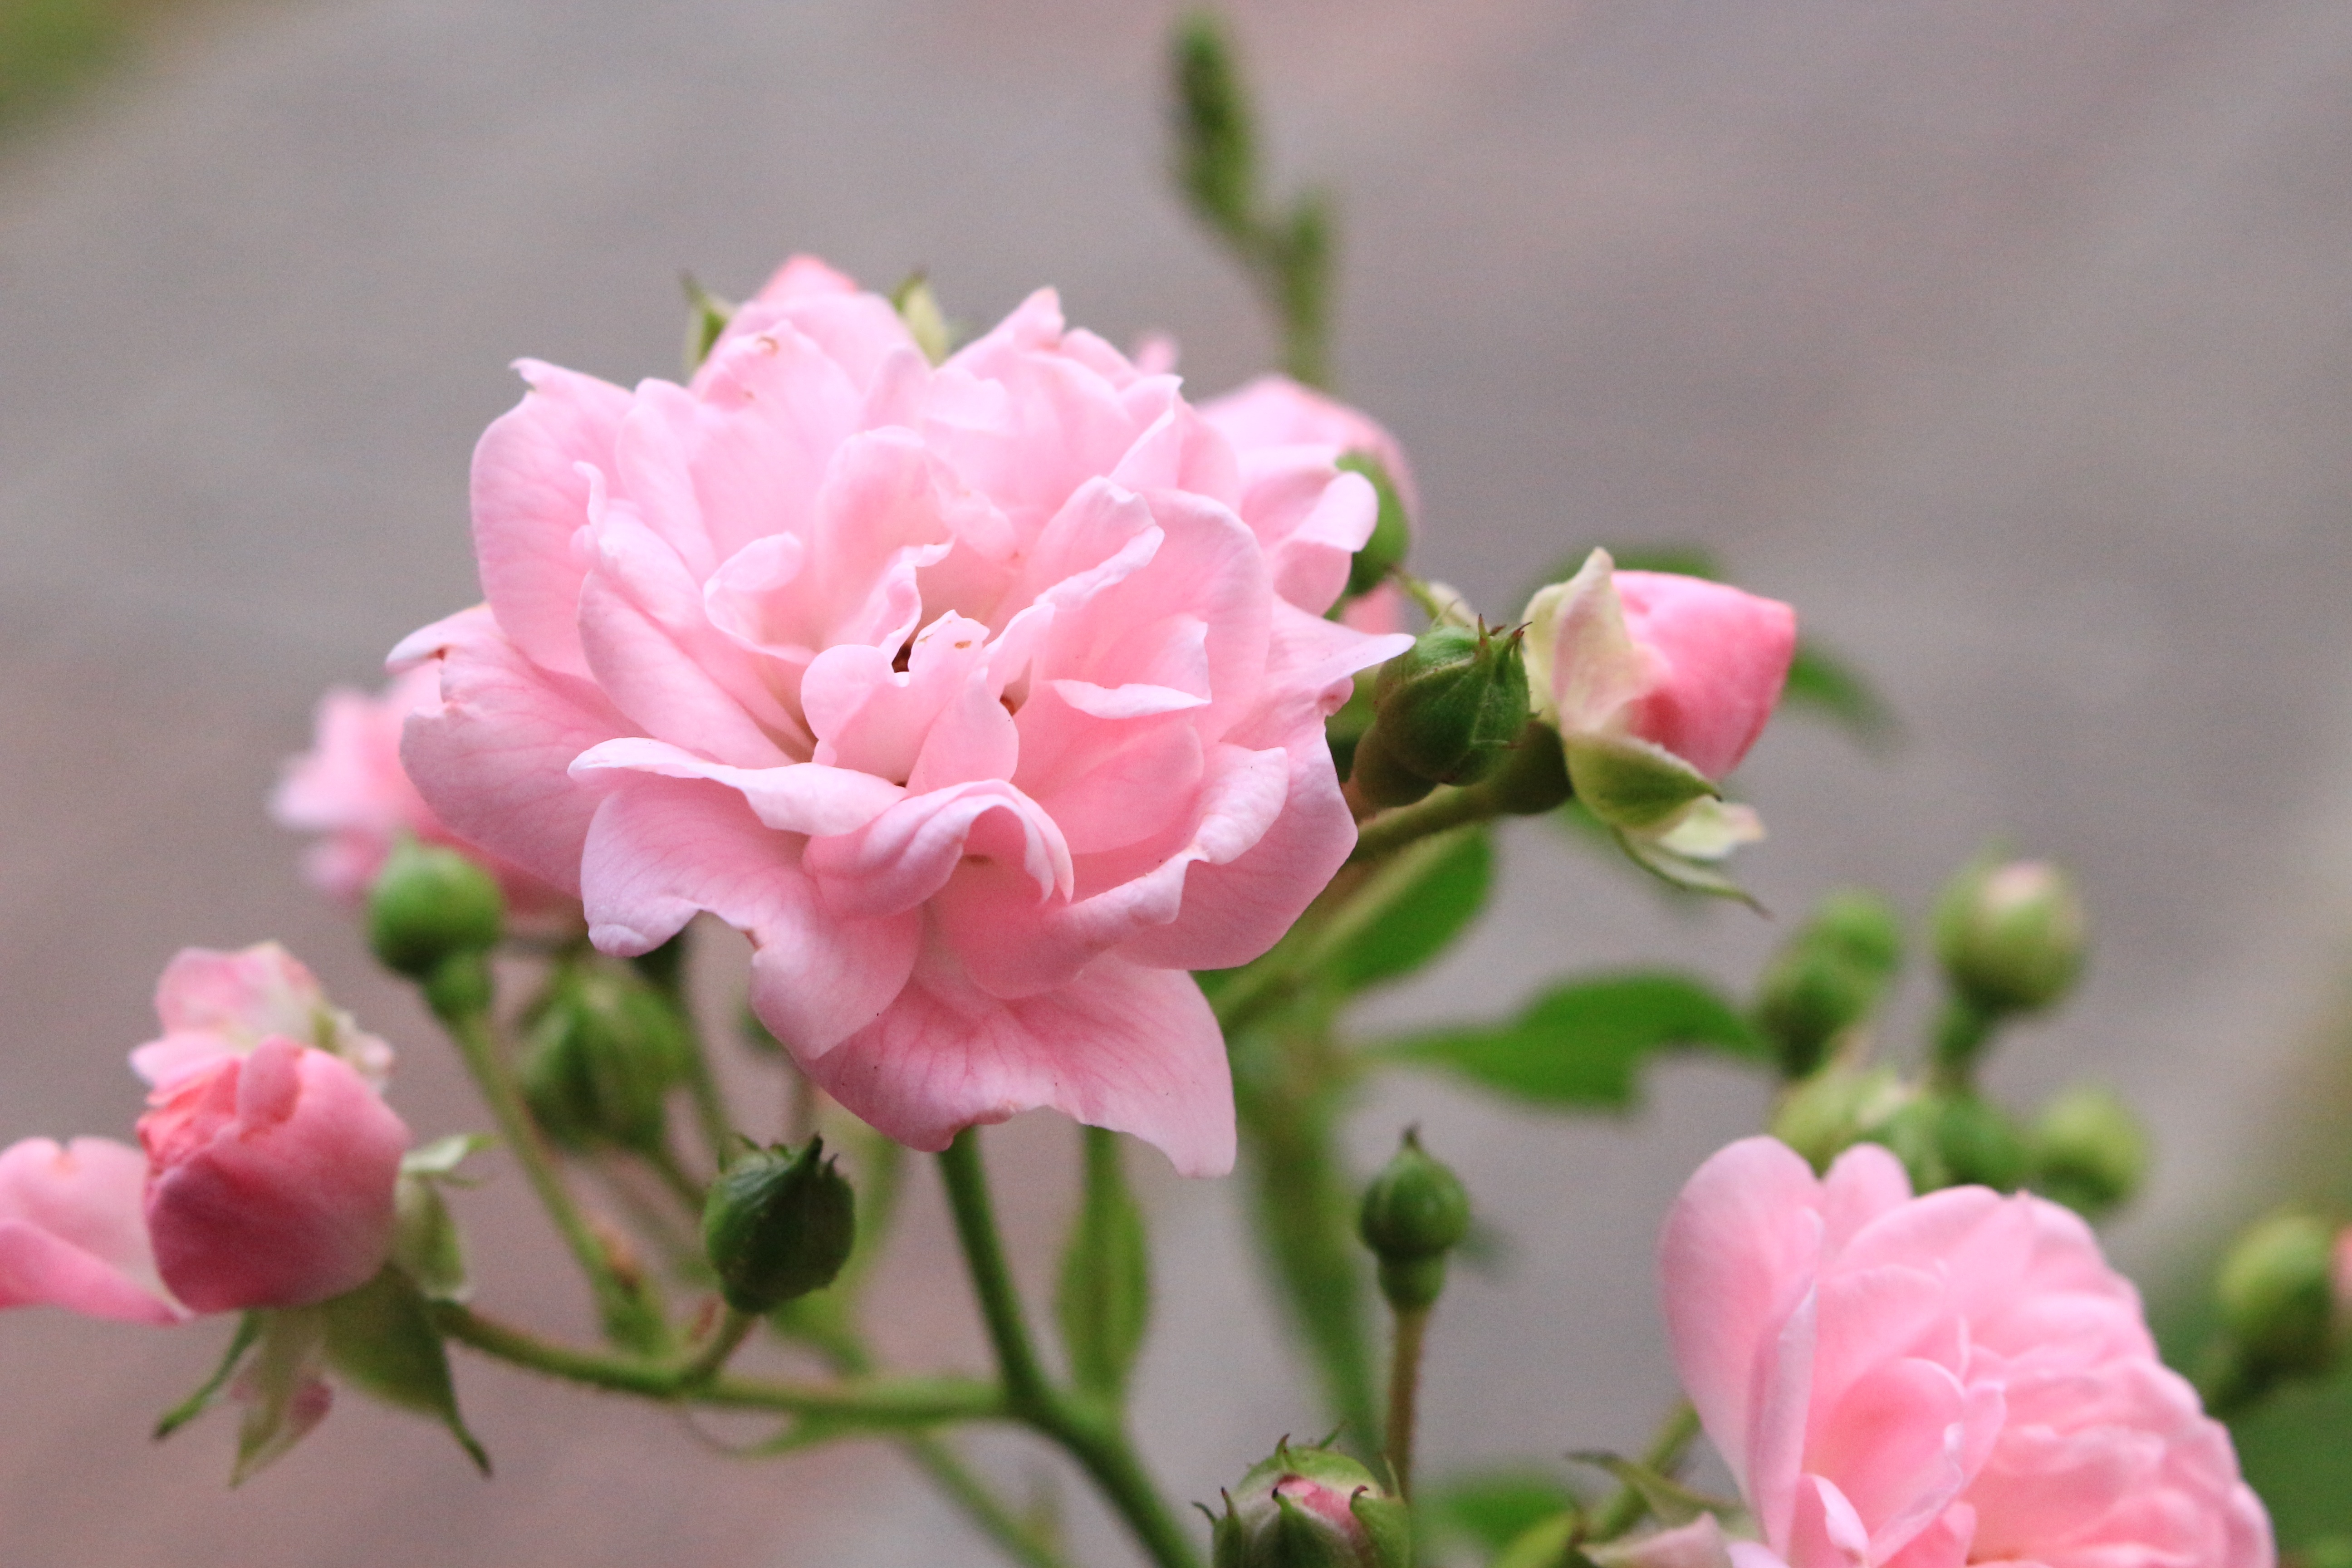
nature, blossom, plant, flower, petal, summer, rose, garden, pink, flora, flowers, roses, shrub, floribunda, macro photography, flowering plant, garden roses, rose family, land plant